LSU Tigers football

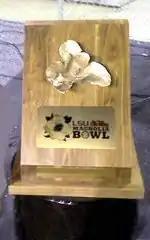
Magnolia Bowl trophy

LSU's traditional SEC rival is Ole Miss. Throughout the 50's and 60's, games between the two schools featured highly ranked squads on both sides and seemingly every contest had conference, and at times national, title implications. The Magnolia Bowl Trophy is now awarded to the winner of the LSU-Ole Miss rivalry now known as the "Magnolia Bowl". Recently, the second to last regular season game has been between these two colleges. There is still a strong rivalry between both schools.